Silas Birtwistle

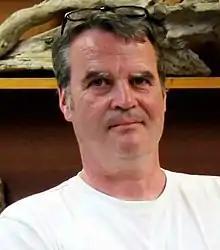

Silas Birtwistle (born 1963) is a British artist and sculptor known for his works using recycled and sustainable materials.